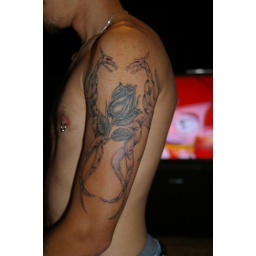
My latest tattoo, two stone dragons around a (pre-existing) black rose